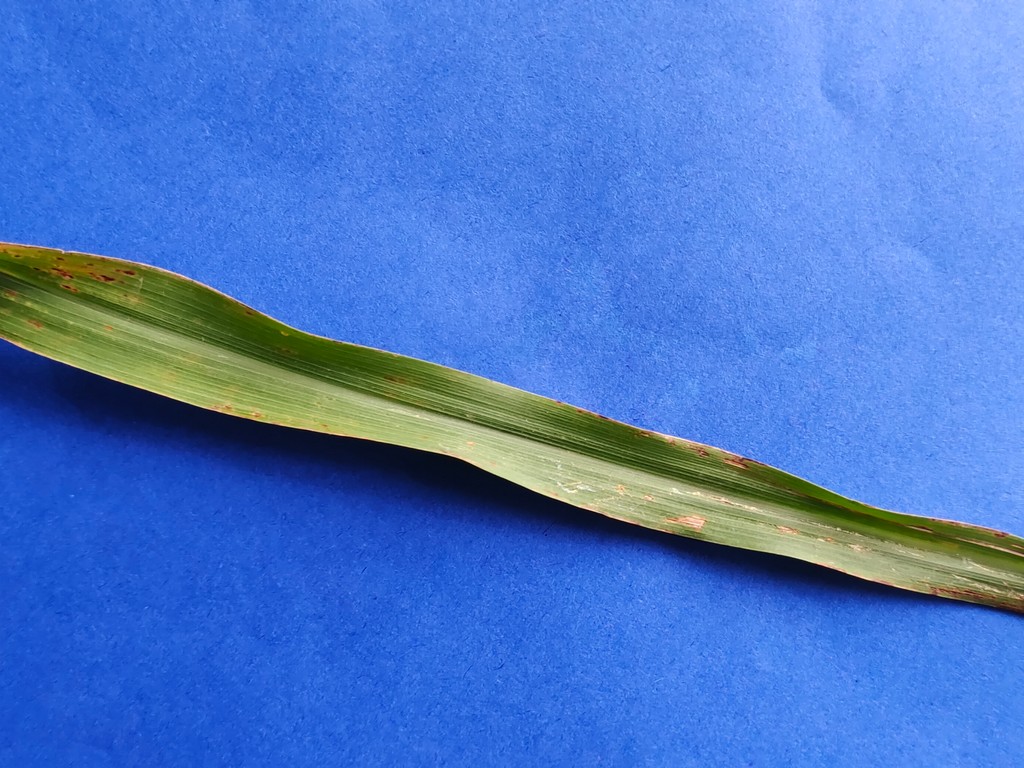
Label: Unhealthy